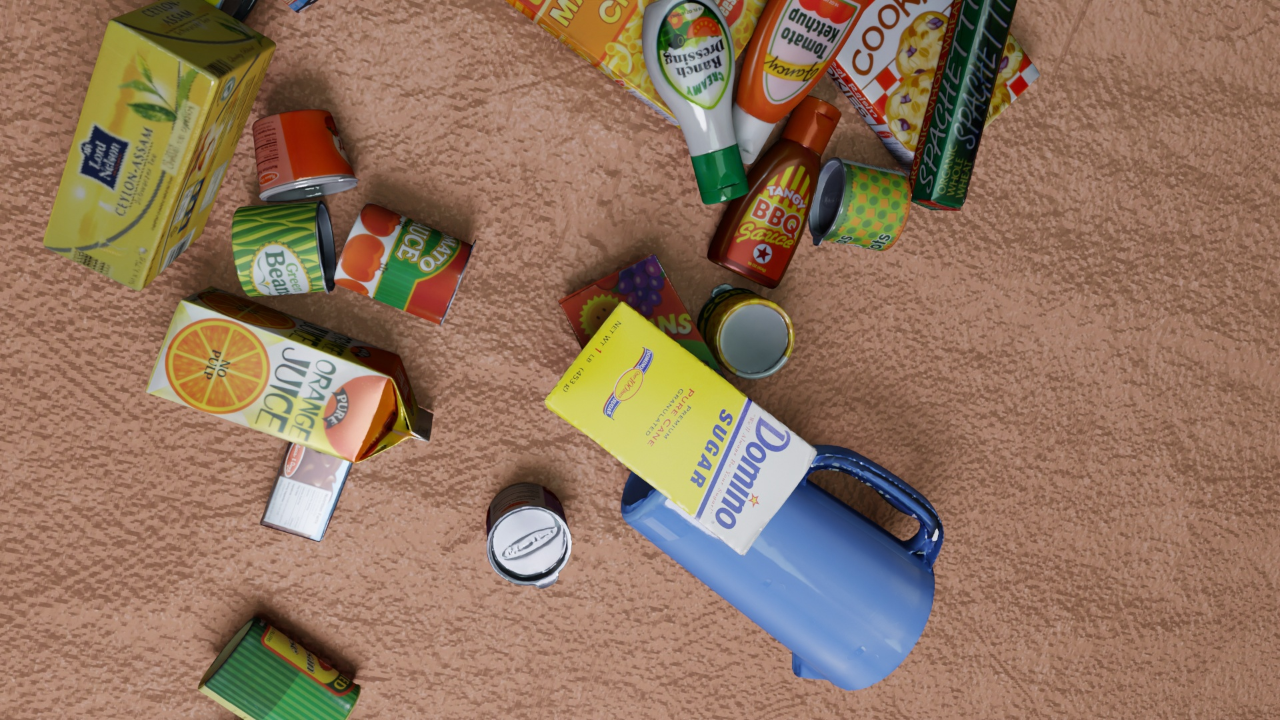
Question:
What are the five normalized (x, y) points between 0 and 1 in the image that outline the grasp plane for the can of tomato sauce? Your answer should be as Grasp center: [], Left finger base: [], Right finger base: [], Left finger tip: [], Right finger tip: [].
Answer: Grasp center: [0.289062, 0.368056], Left finger base: [0.317969, 0.275], Right finger base: [0.260937, 0.458333], Left finger tip: [0.323437, 0.263889], Right finger tip: [0.270313, 0.434722]